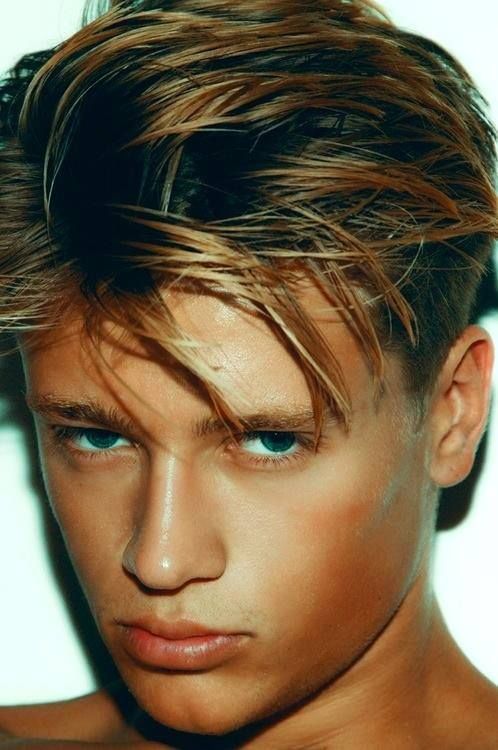
Gender: men